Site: brandenburg
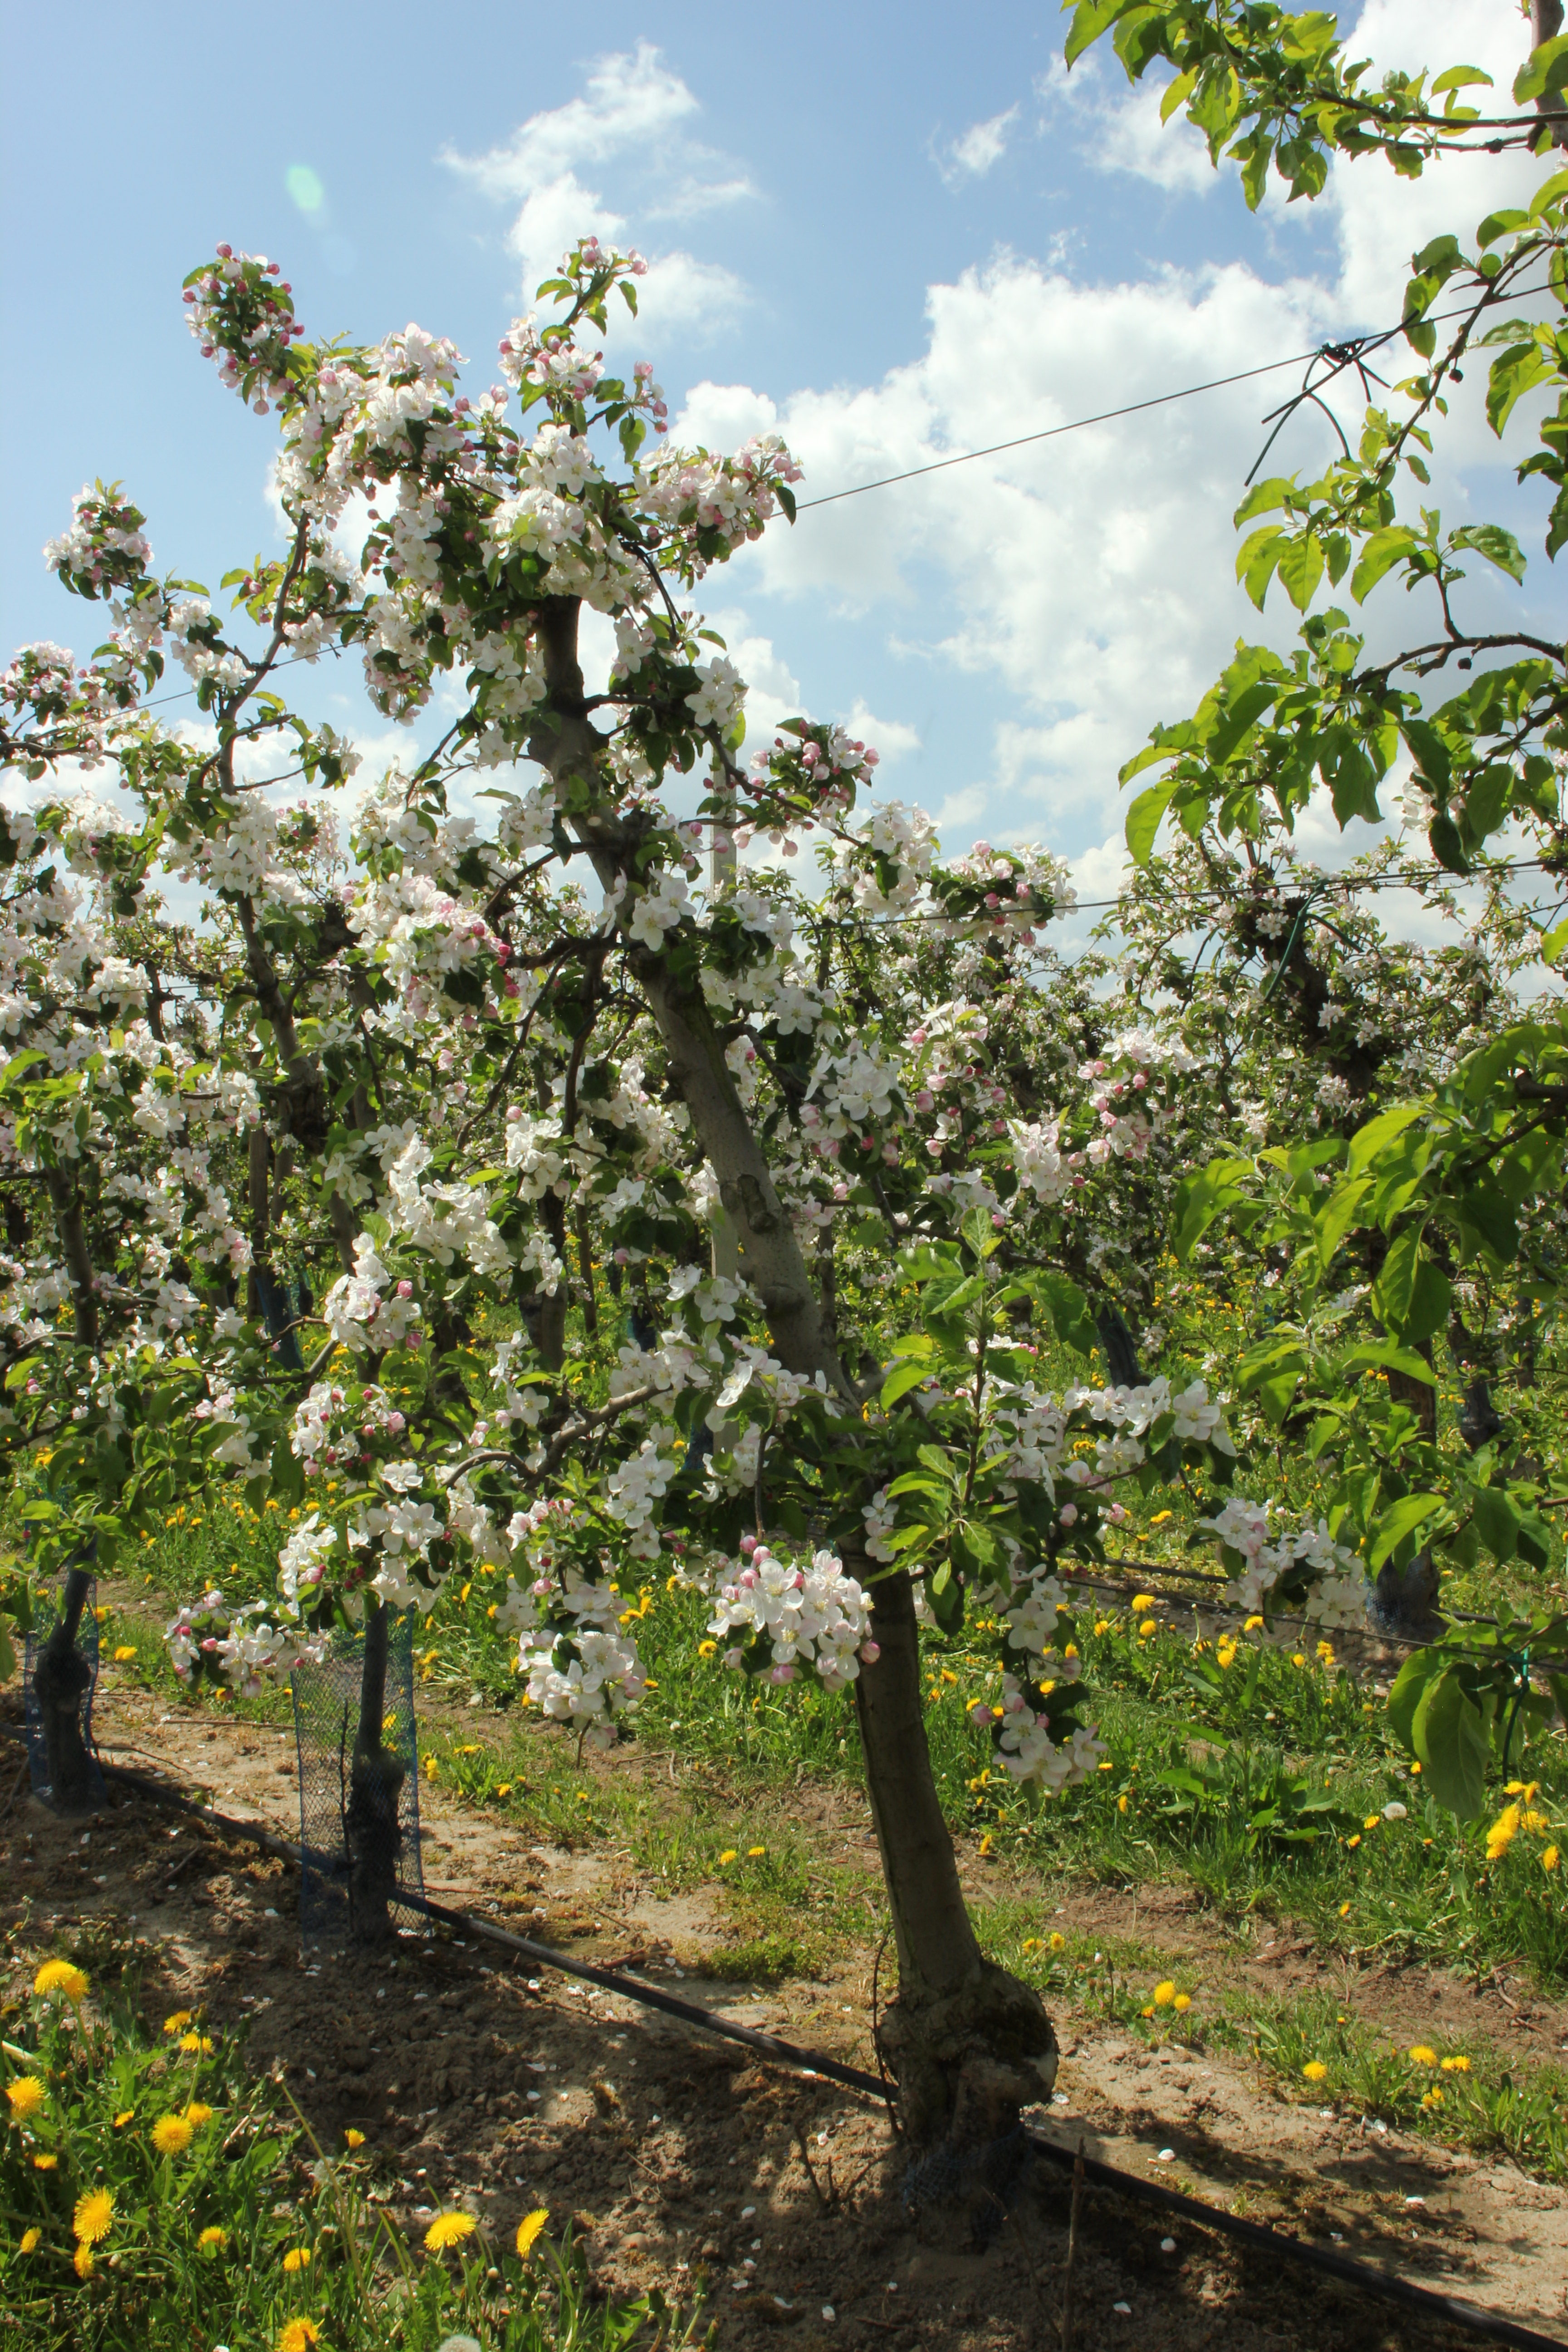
Growth stage (BBCH 65): Flowering